Jackson Soloist

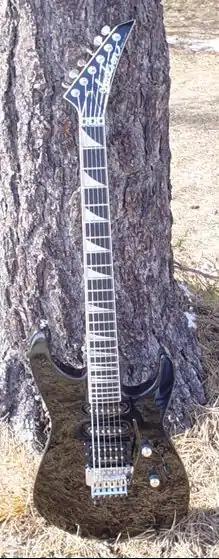
This is a 1998 "Shannon" Soloist. A limited production 'reissue; of sorts hand signed by luthier Mike Shannon.

The next big change occurred in 1990. At this time the company decided to offer Soloists in production runs rather than make them to order. These are marked by the UO serial number code. The J+4 digit number continued on only through the Custom Shop.